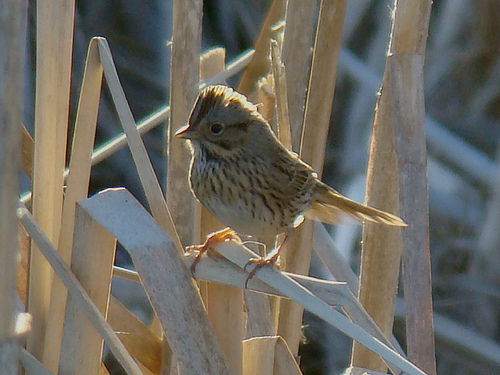
this short bird has white feathers with yellow patches on the wings and black stripes and spots on the body.
this is a bird with a white belly, brown back and brown head.
a small light brown perching bird has dark brown streaks on its chest, brown stripes on its crown, and orange brown feet.
this is a bird with a white belly, brown spotted breast and back and brown crown.
this is a small, brown bird with black stripes on the breast and long feathers on the crown.
a small bird with a small bill and grey eye ring
this is a very small bird with specs of light and dark brown and sort of big,feet with a very small beak and large claws
this small bird has a short and tan beak, a tan chest with dark brown spots, and a tan tail.
this bird is mixed brown in color, with a brown beak.
this particular bird has a belly that is tab and brown
Species: Lincoln Sparrow